Charles-Caïus Renoux

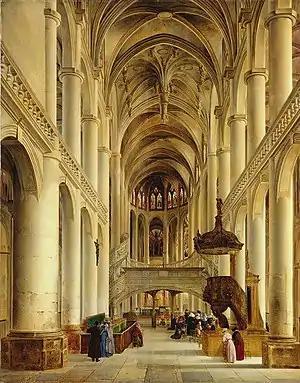
"Intérieur de l'église Saint-Etienne-du Mont à Paris" (Musée Crozatier)

The contemporary scholar Alfred Maury gave this romantic but sparsely detailed account of Renoux’s early life and beginnings as an artist: